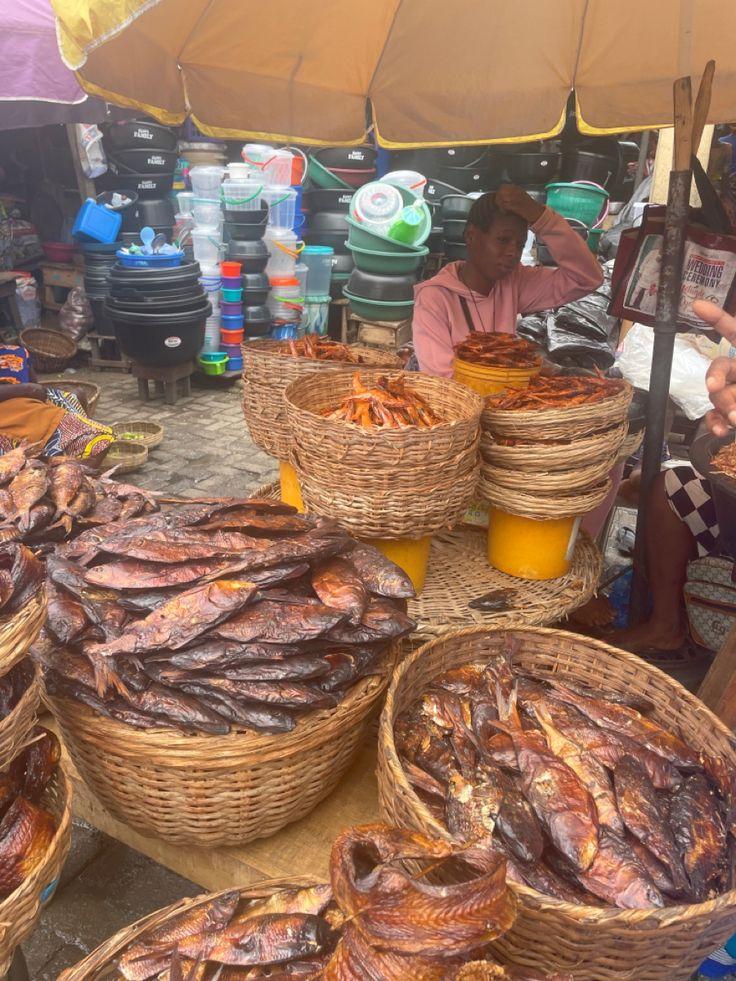
Katika soko la wazi, vikapu vikubwa vimejaa samaki waliokaushwa kwa moshi. Nyuma yao, mitungi ya plastiki na bidhaa za nyumbani zimewekwa kwa uangalifu zikionyesha mchanganyiko wa biashara ya chakula na vifaa vya matumizi ya kila siku.